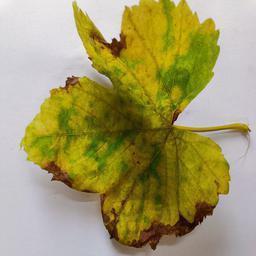
Label: Downy Mildew